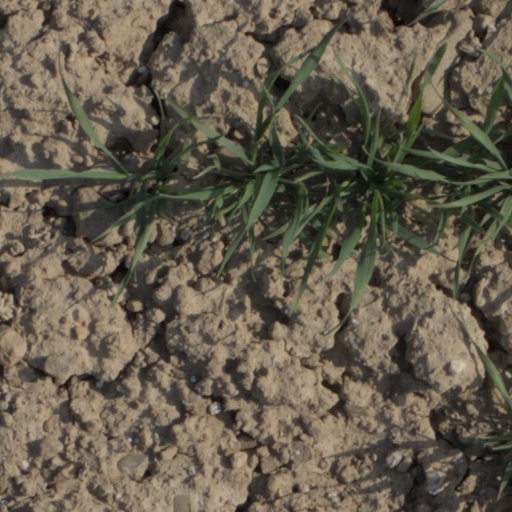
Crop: wheat